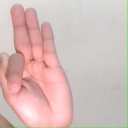
अक्षर: फ